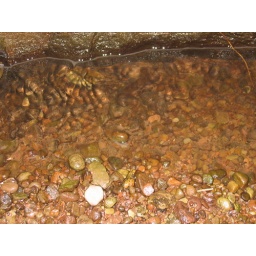
Charlie was eight when he saw these stones in a mountain stream